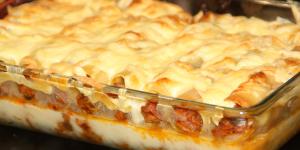
canalones de fiesta major